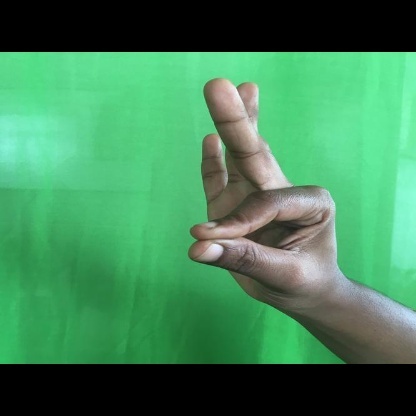
Mudra: Hamsasyam